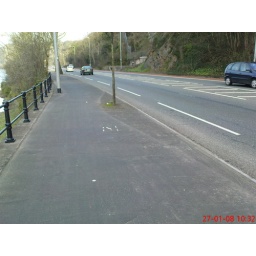
Path has been machine swept in places - note the track going around the tree